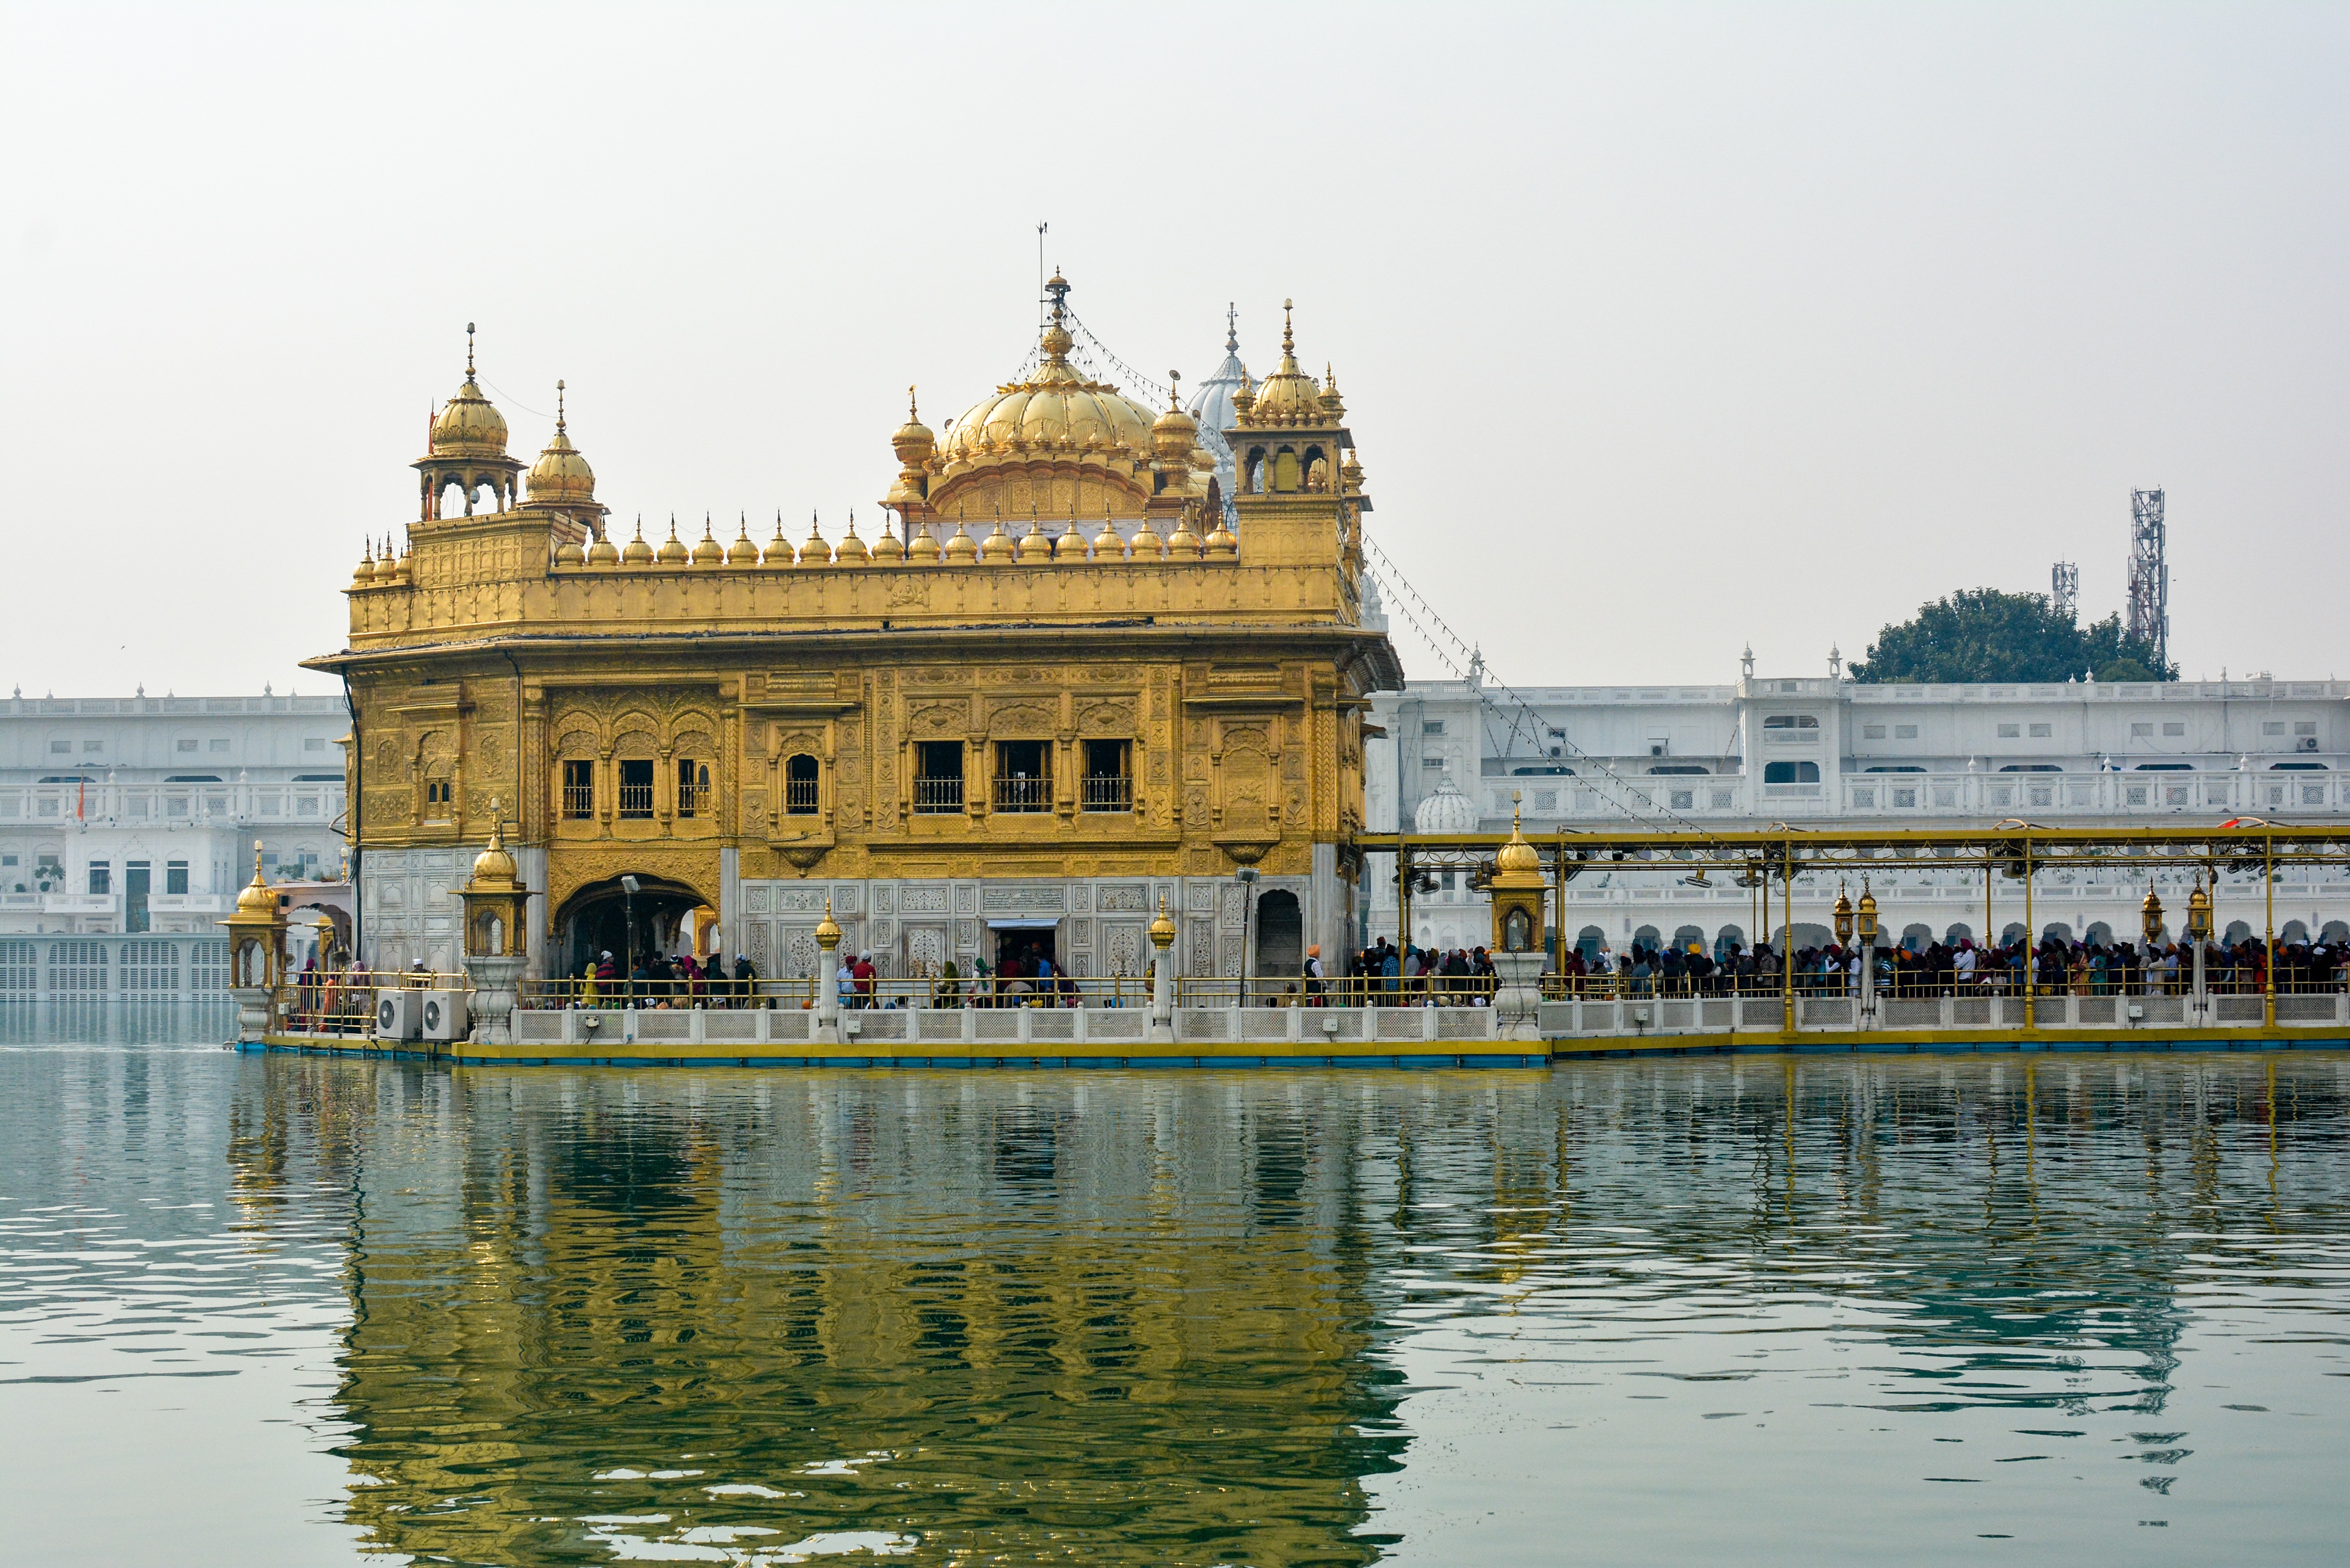
landmark, reflection, building, palace, tourism, river, temple, place of worship, ancient history, cityscape, chateau, travel